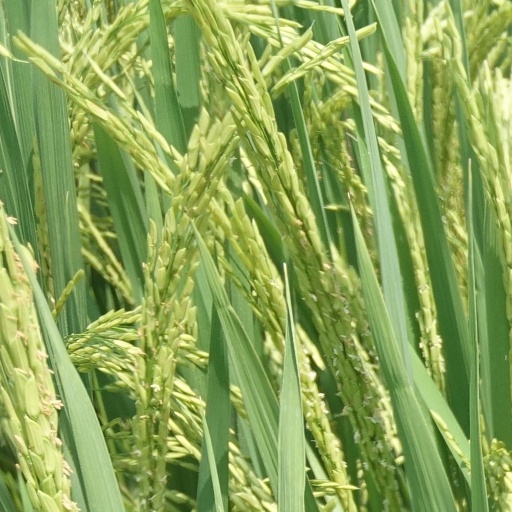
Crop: rice